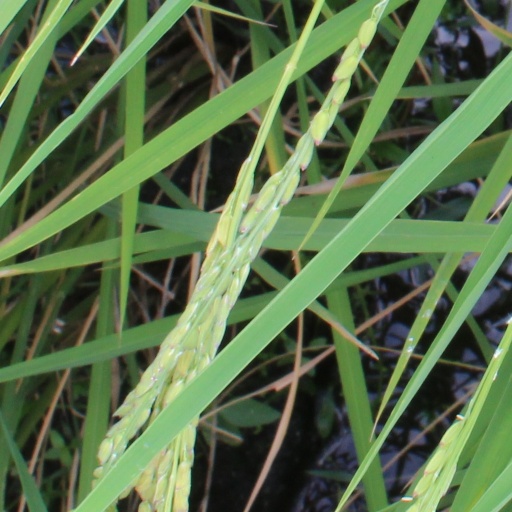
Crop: rice